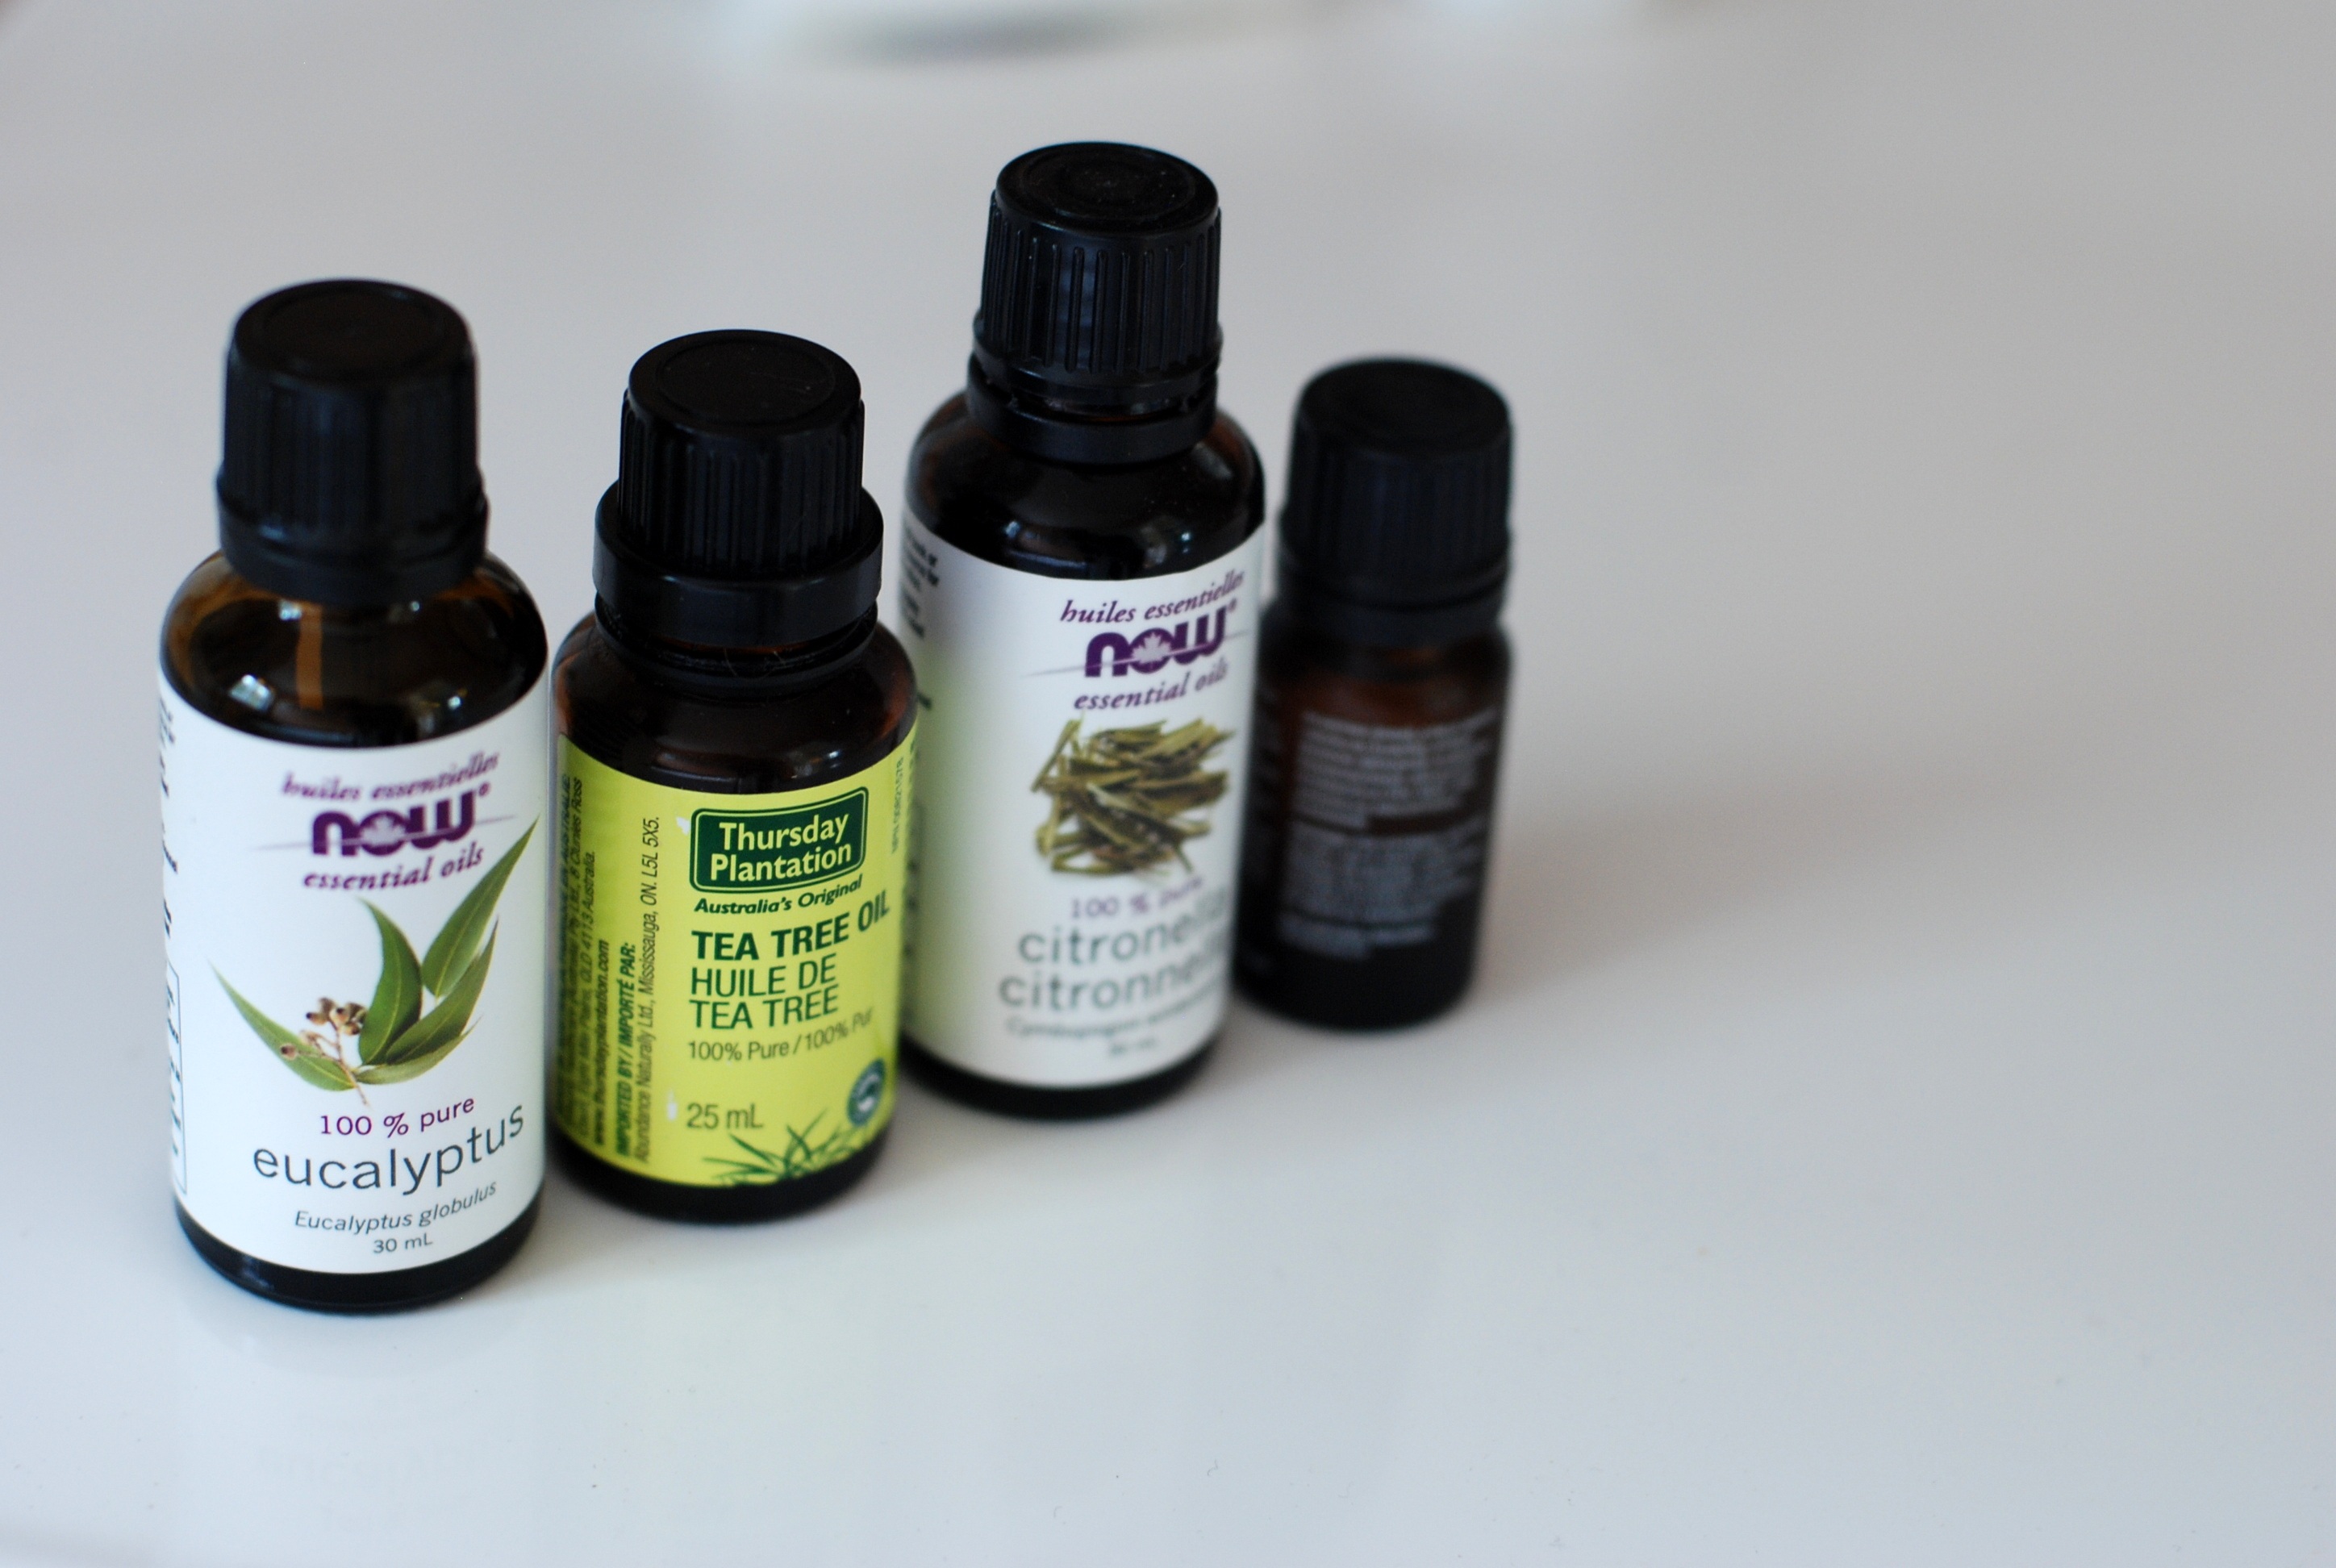
hand, liquid, aroma, produce, natural, care, bottle, medicine, health, alternative, product, eucalyptus, relaxation, skin, cleaning, aromatic, therapy, aromatherapy, essence, treatment, wellness, flavor, herbal, essential, healing, oils, citronella, repellent, tea tree